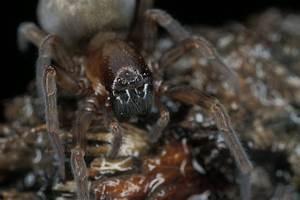
spider